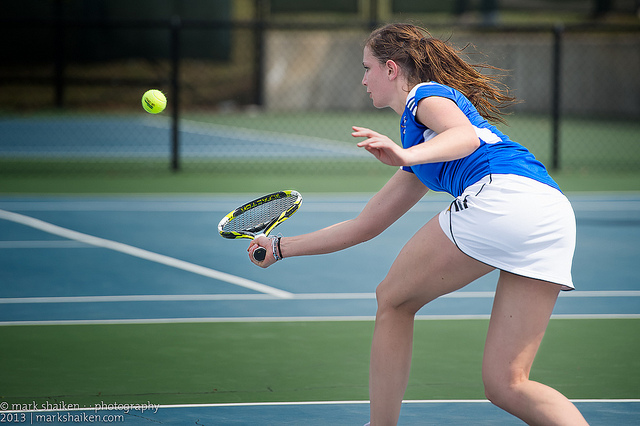
vận động viên tennis nữ đang chạy sang phải đỡ bóng